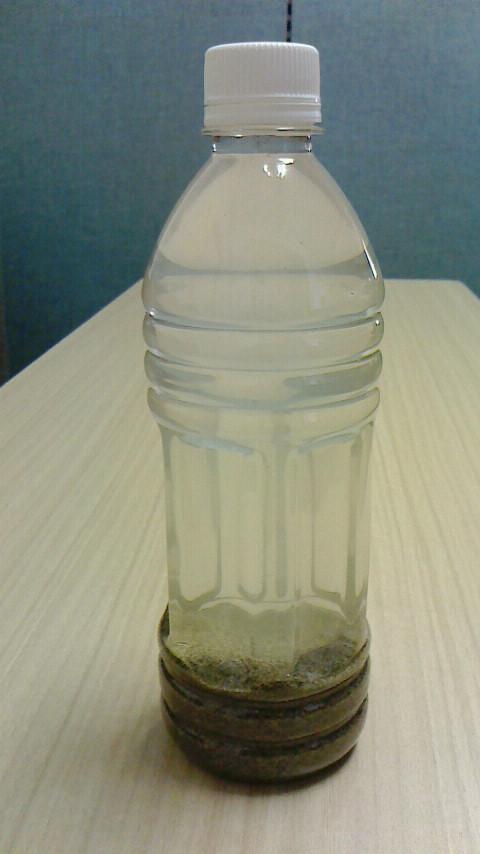
Waste category: plastic